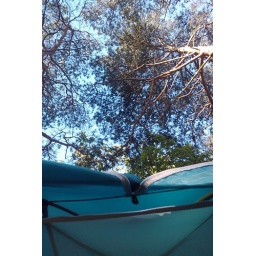
Sleeping under blue sky and a tree